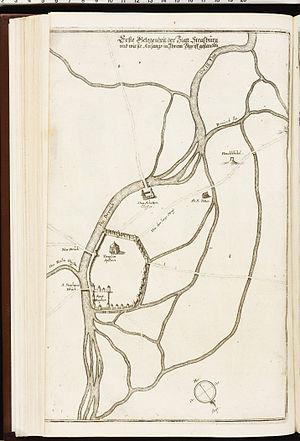
L'enceinte de Strasbourg est un ensemble de constructions militaires destiné à protéger la ville d'une attaque ennemie. Ces défenses sont attestées dès l'Antiquité, entre les Iᵉʳ et IVᵉ siècles de notre ère, avec l'édification des murailles du camp romain d'Argentoratum par les hommes de la VIIIᵉ Légion. Les remparts romains persistent bien après le départ des légionnaires lors des Invasions barbares du Vᵉ siècle. Entre la chute de l'Empire romain d'Occident et la fin du Haut Moyen Âge, une modeste population s'abrite derrière les murs et continue à les entretenir sous la houlette de son évêque, seule autorité temporelle restée pérenne. Après le renouveau carolingien, entre les XIᵉ et XVᵉ siècles, la ville de Strasbourg s'étend et absorbe ses faubourgs par l'édification de quatre murailles d'extension. Entre les XVᵉ et XIXᵉ siècles, la ville tout en connaissant un développement démographique marqué ne s'étend plus et reste corsetée à l'intérieur de ses murs.